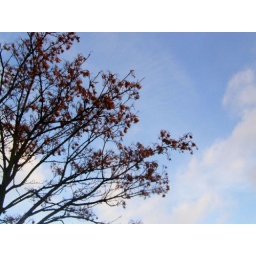
A tree set against a lovely blue sky in Gt Yarmouth